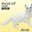
Label: cat